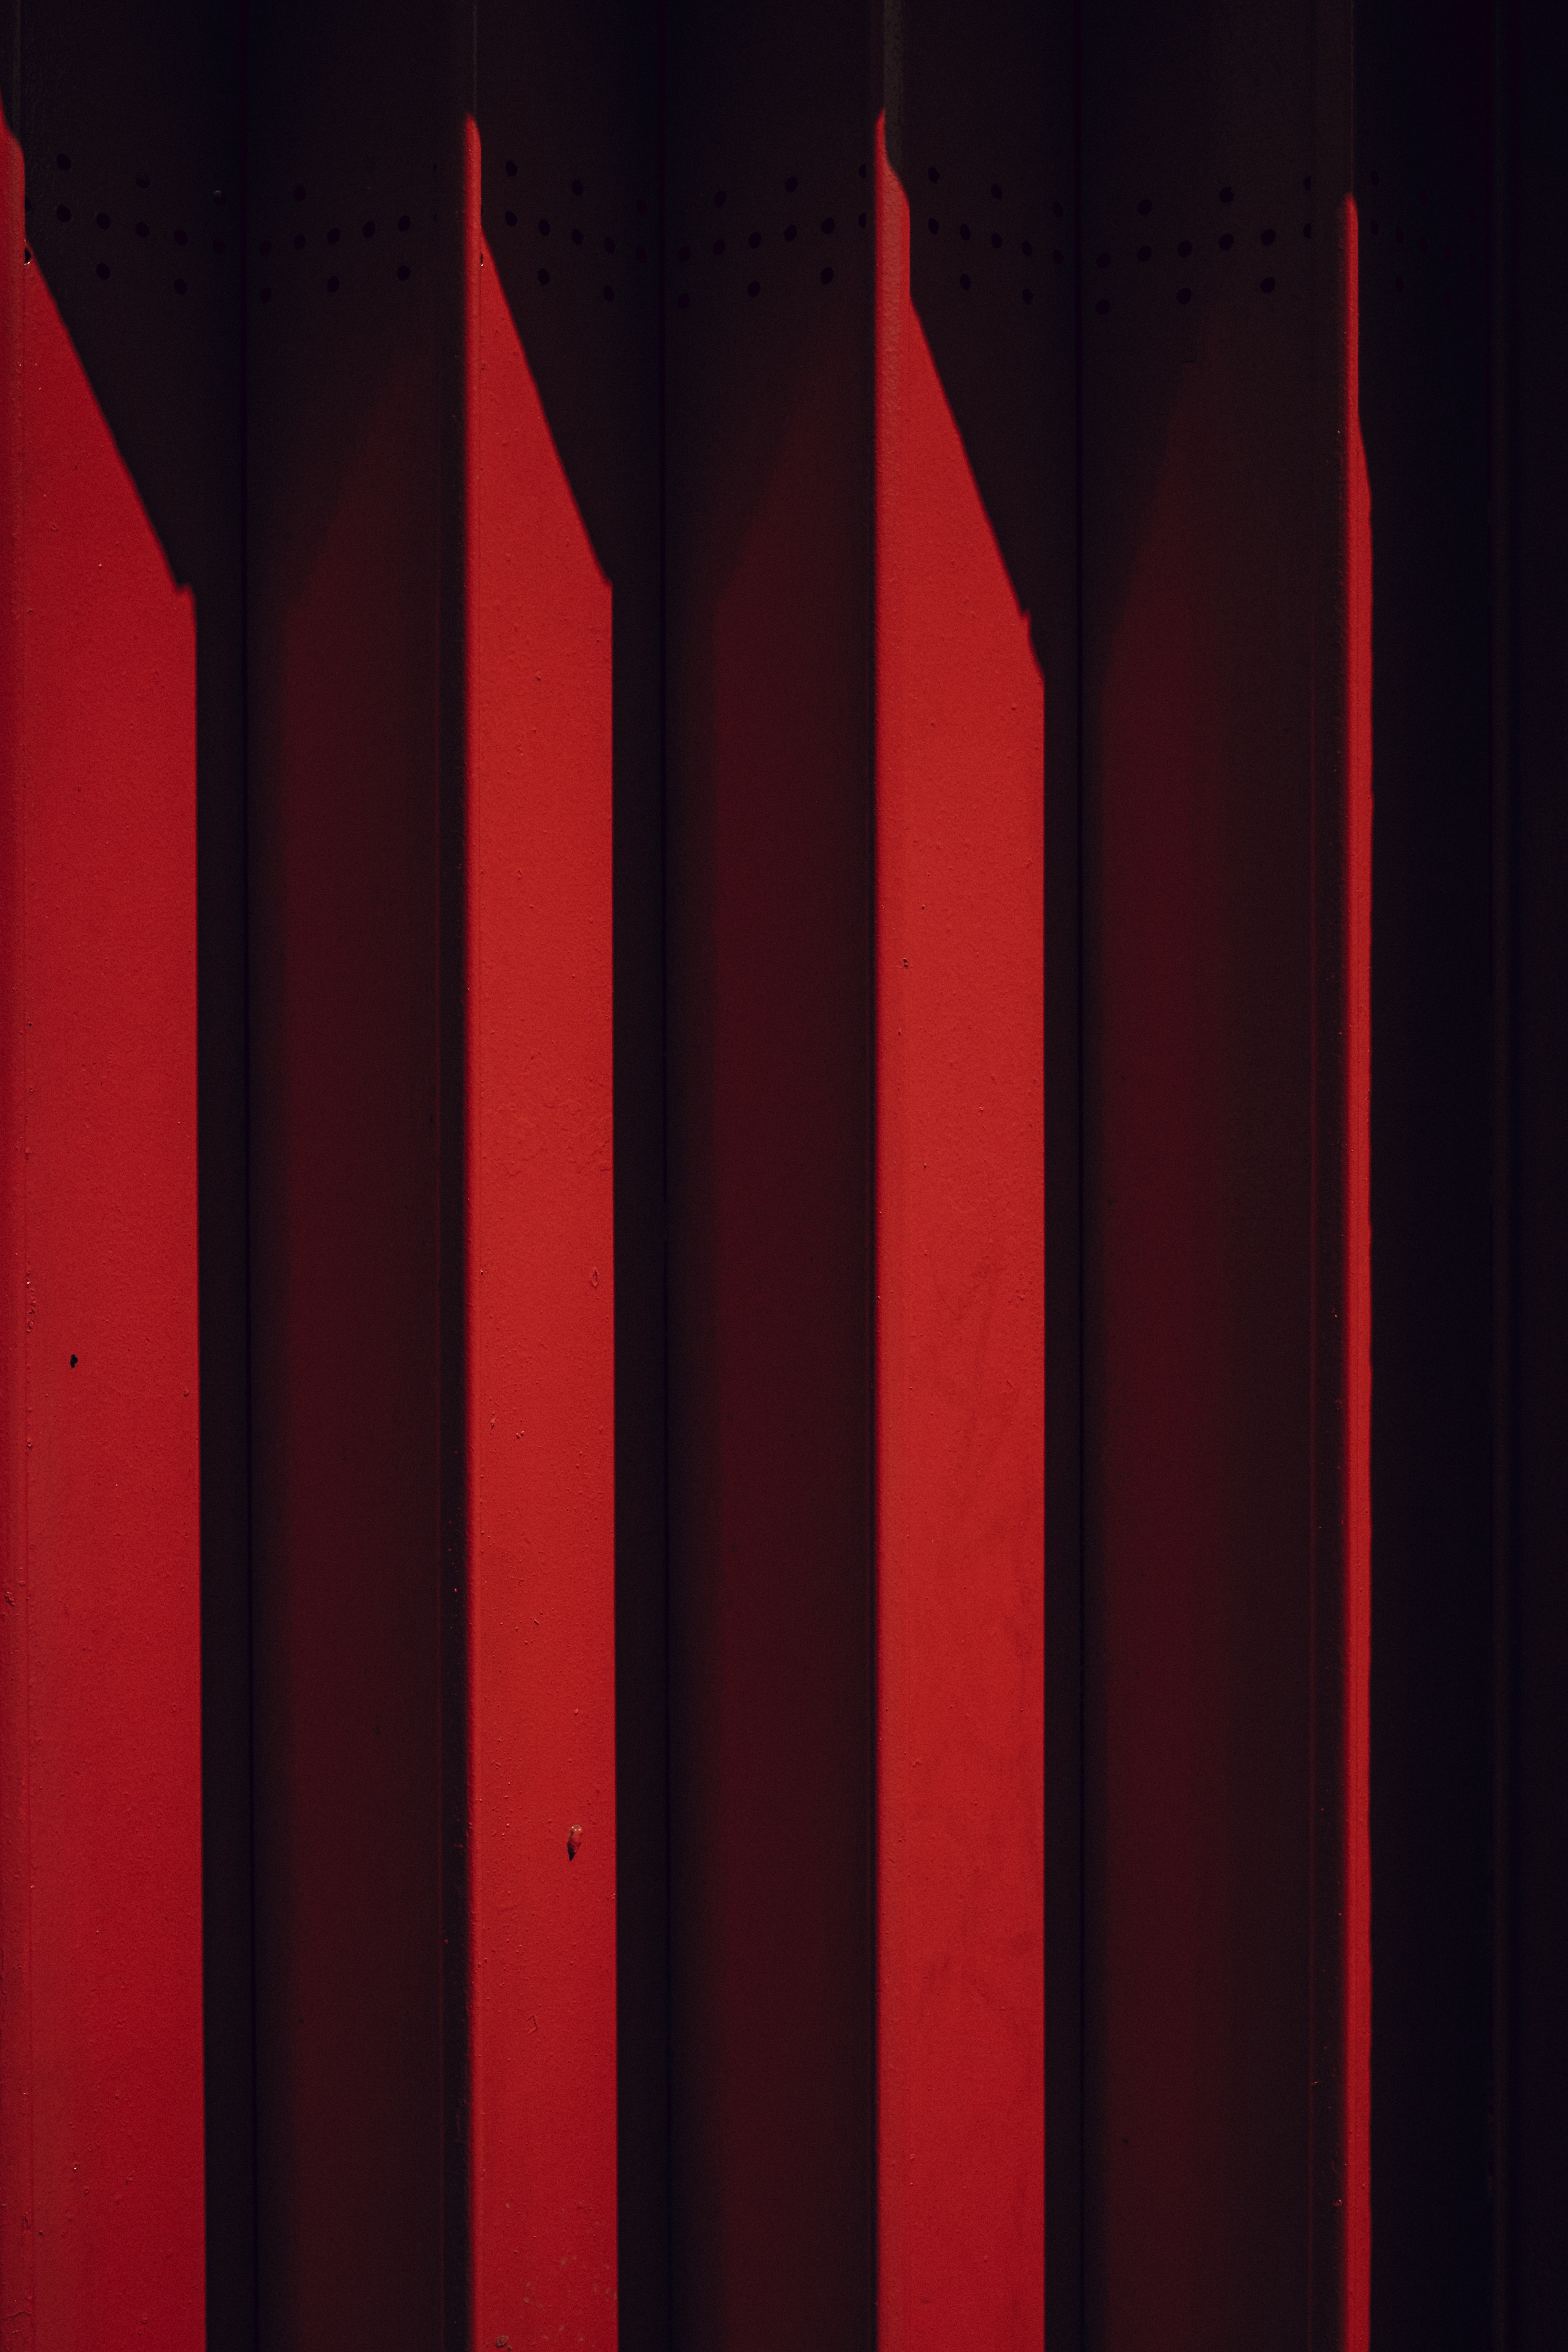
light, texture, line, red, color, darkness, lighting, font, design, shape, modern art